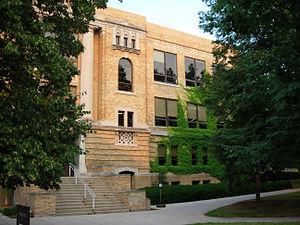
L'université d'État de Bowling Green est une université américaine publique fondée en 1910, installée à Bowling Green, Ohio.